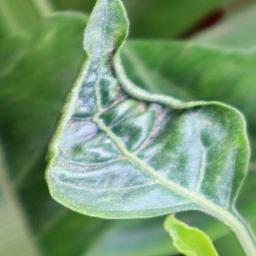
Label: mites_and_trips